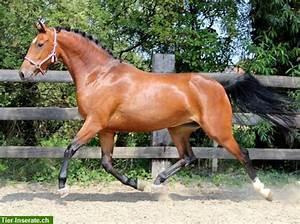
horse